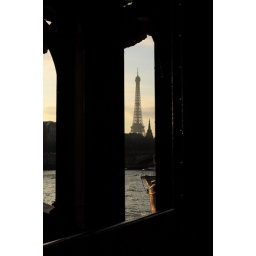
eifel tower under bridge boat